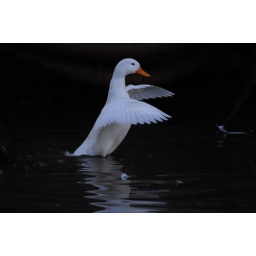
white duck on pond behind houses in walton area cheshire